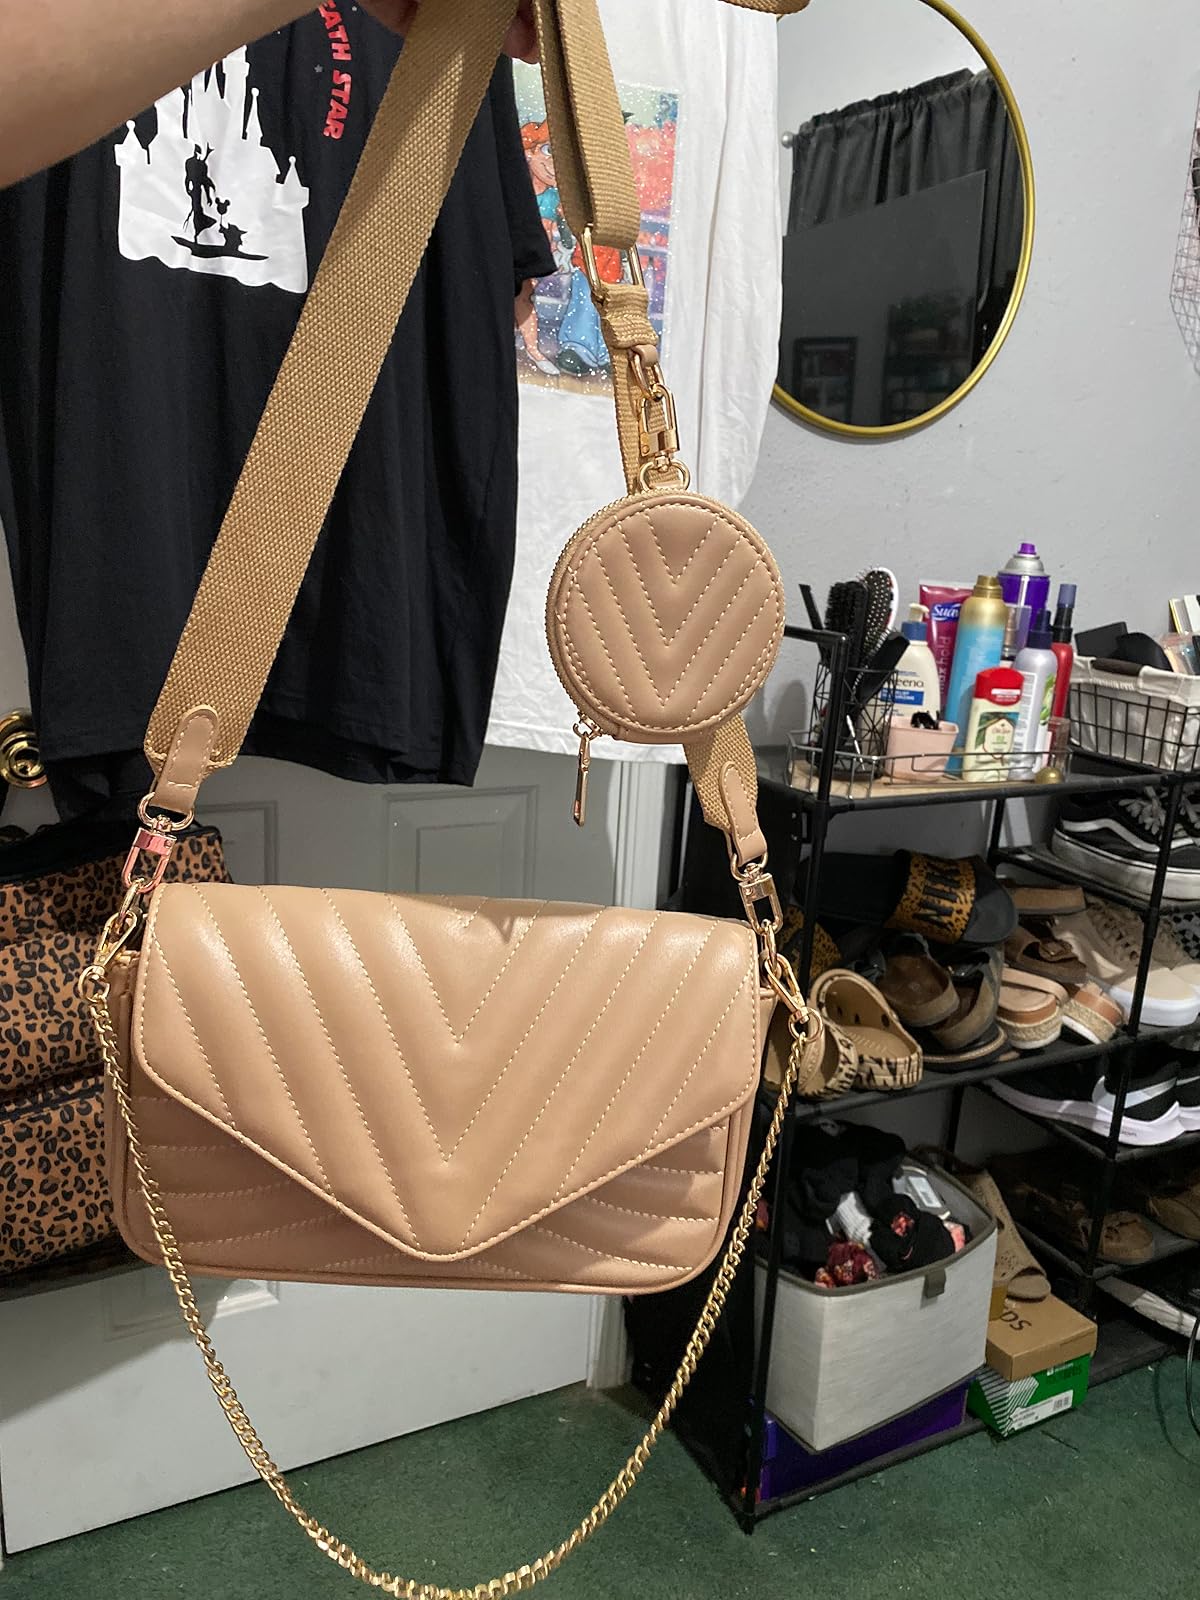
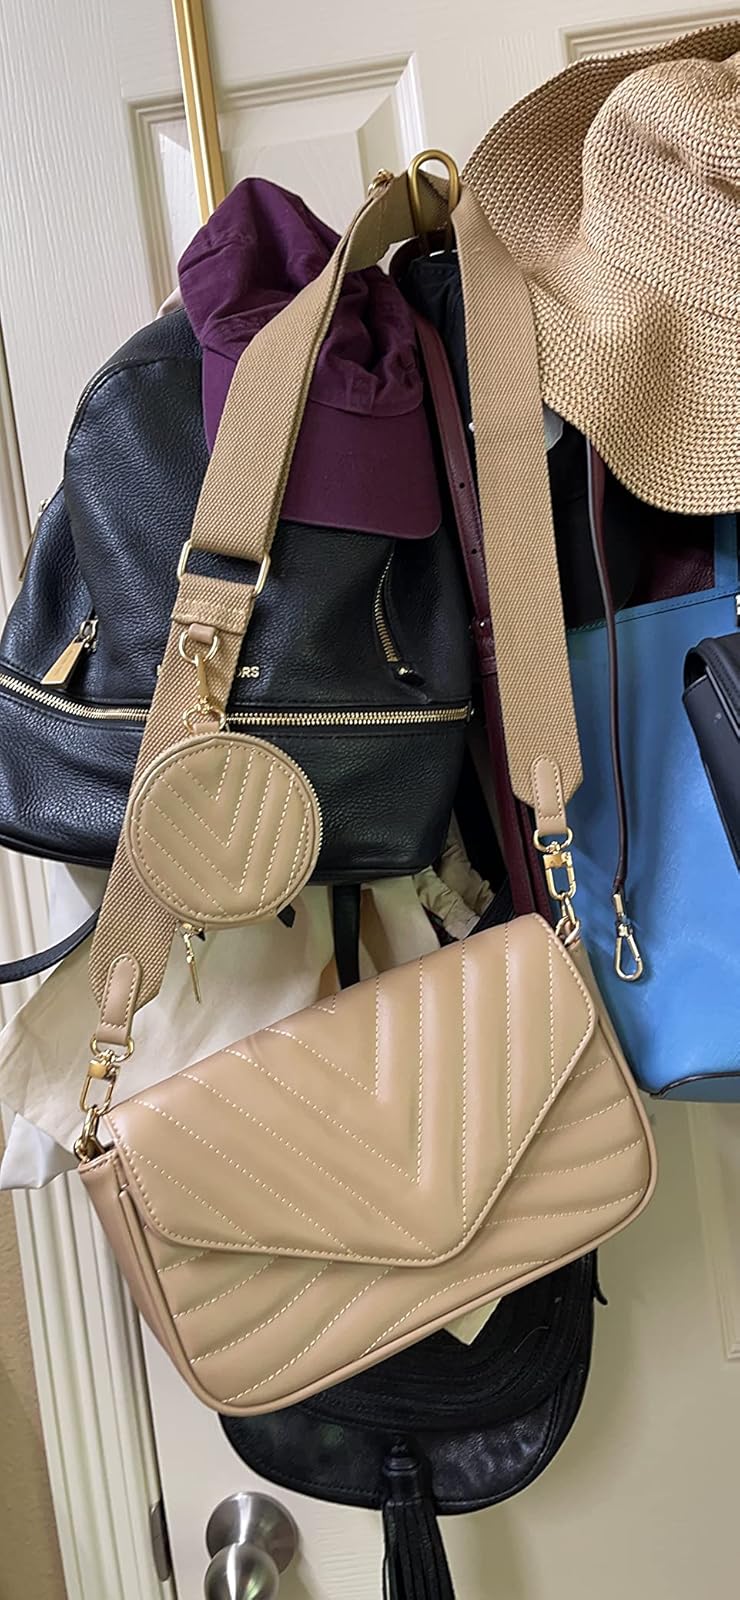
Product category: accessories_handbag
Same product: yes